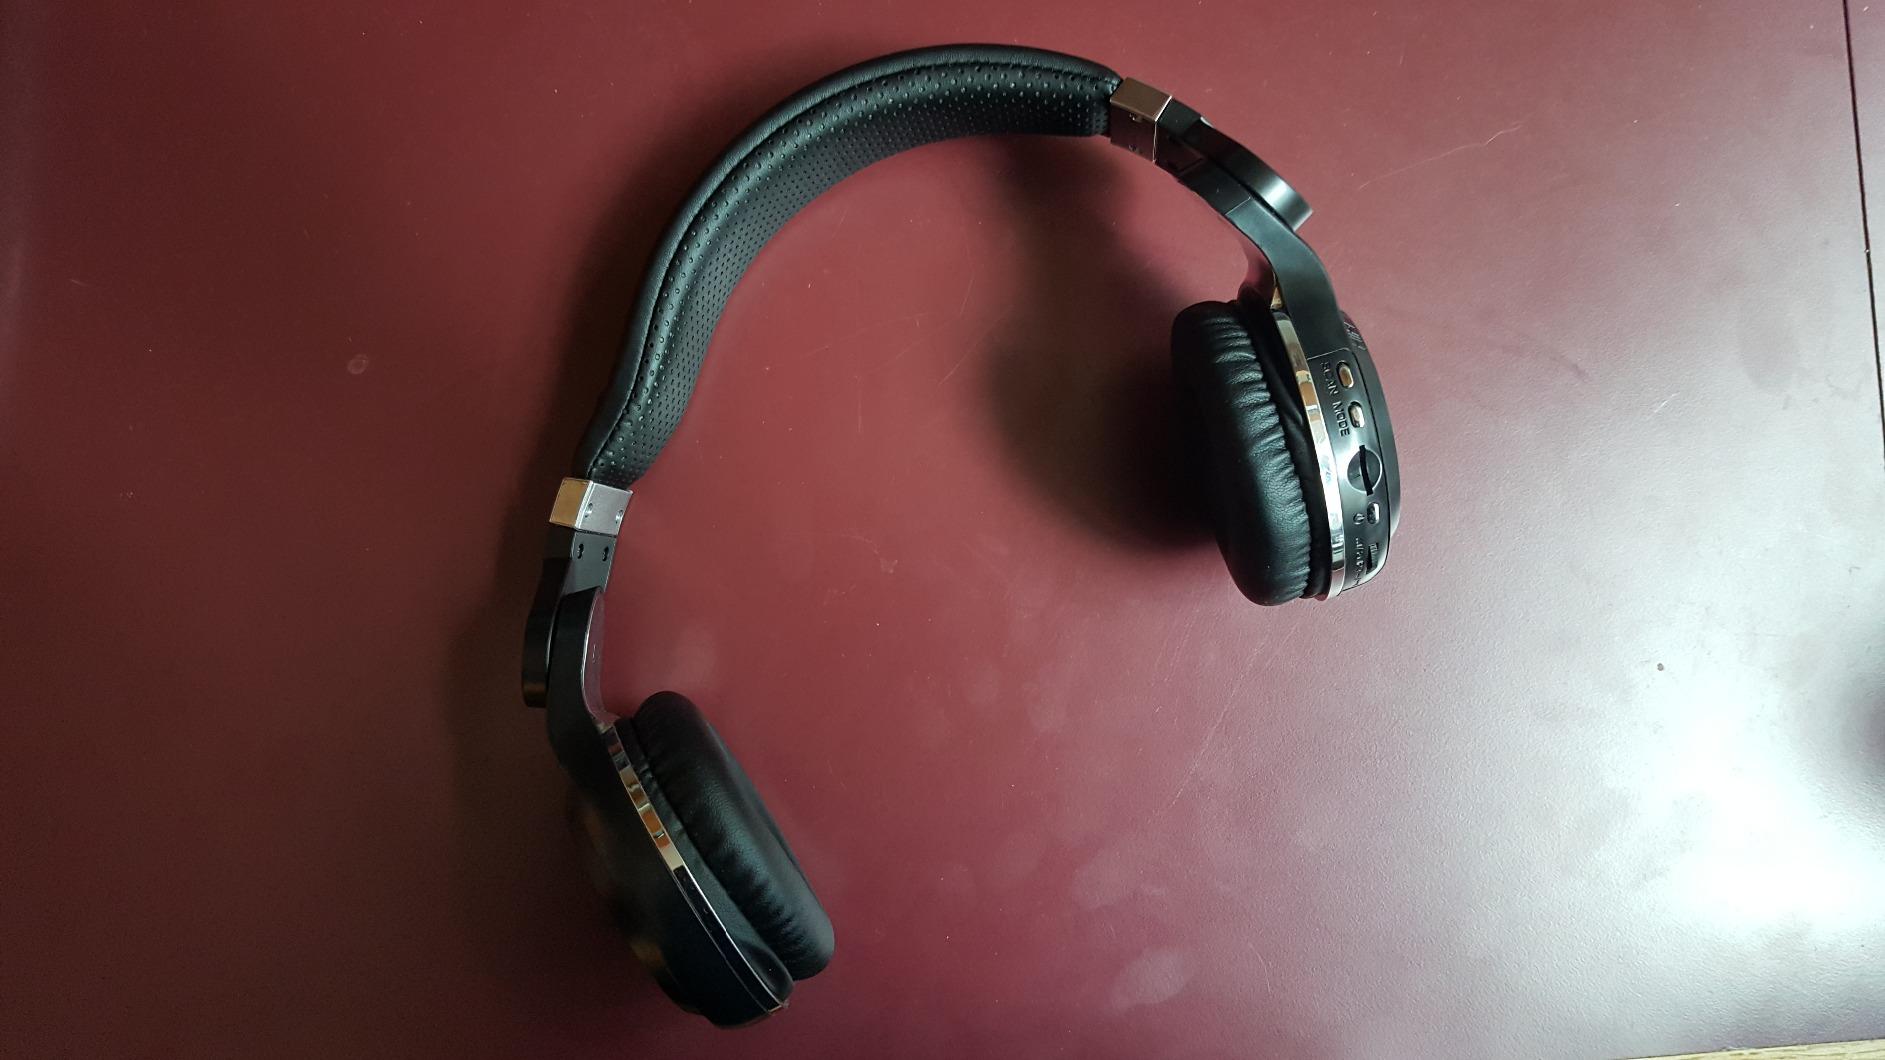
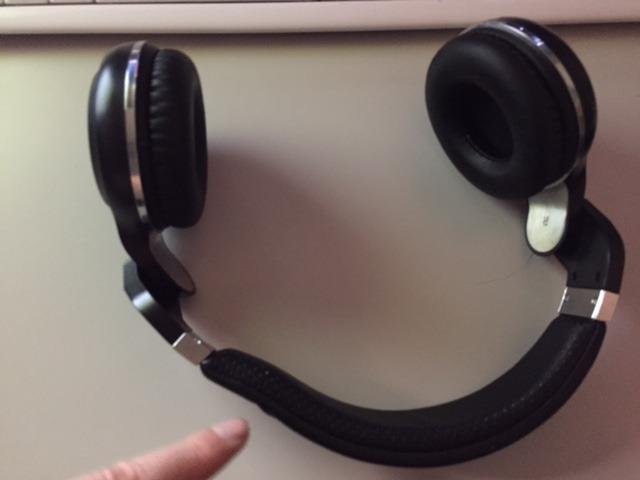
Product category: headphones
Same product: no